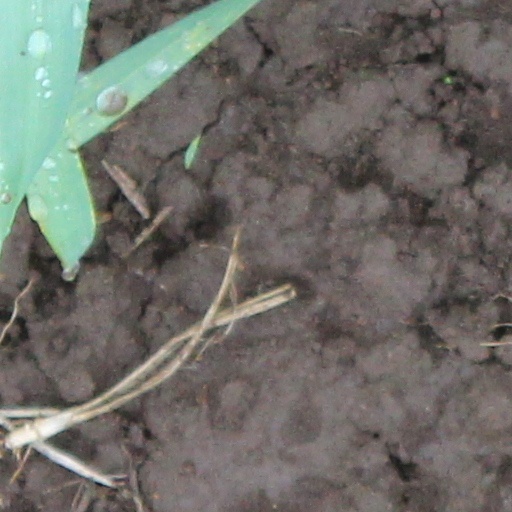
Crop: wheat